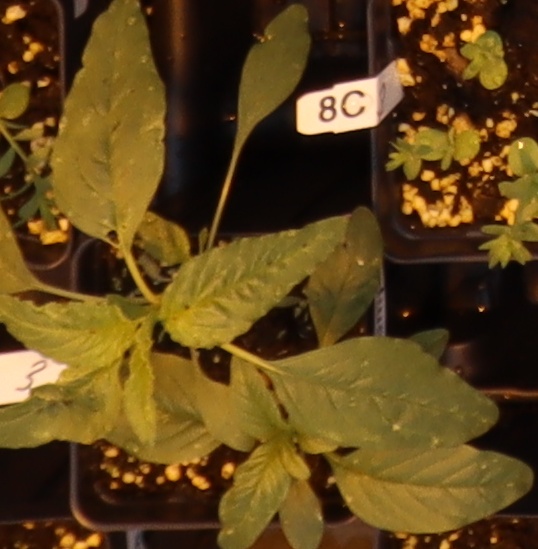
Label: Waterhemp